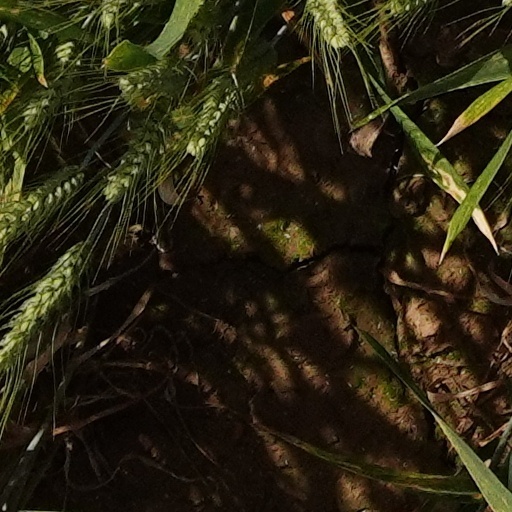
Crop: wheat